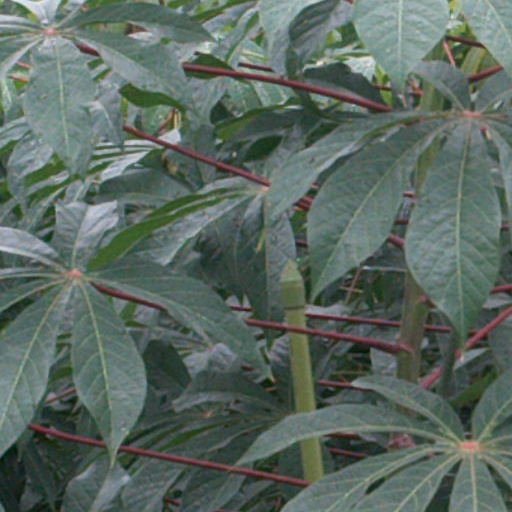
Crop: cassava